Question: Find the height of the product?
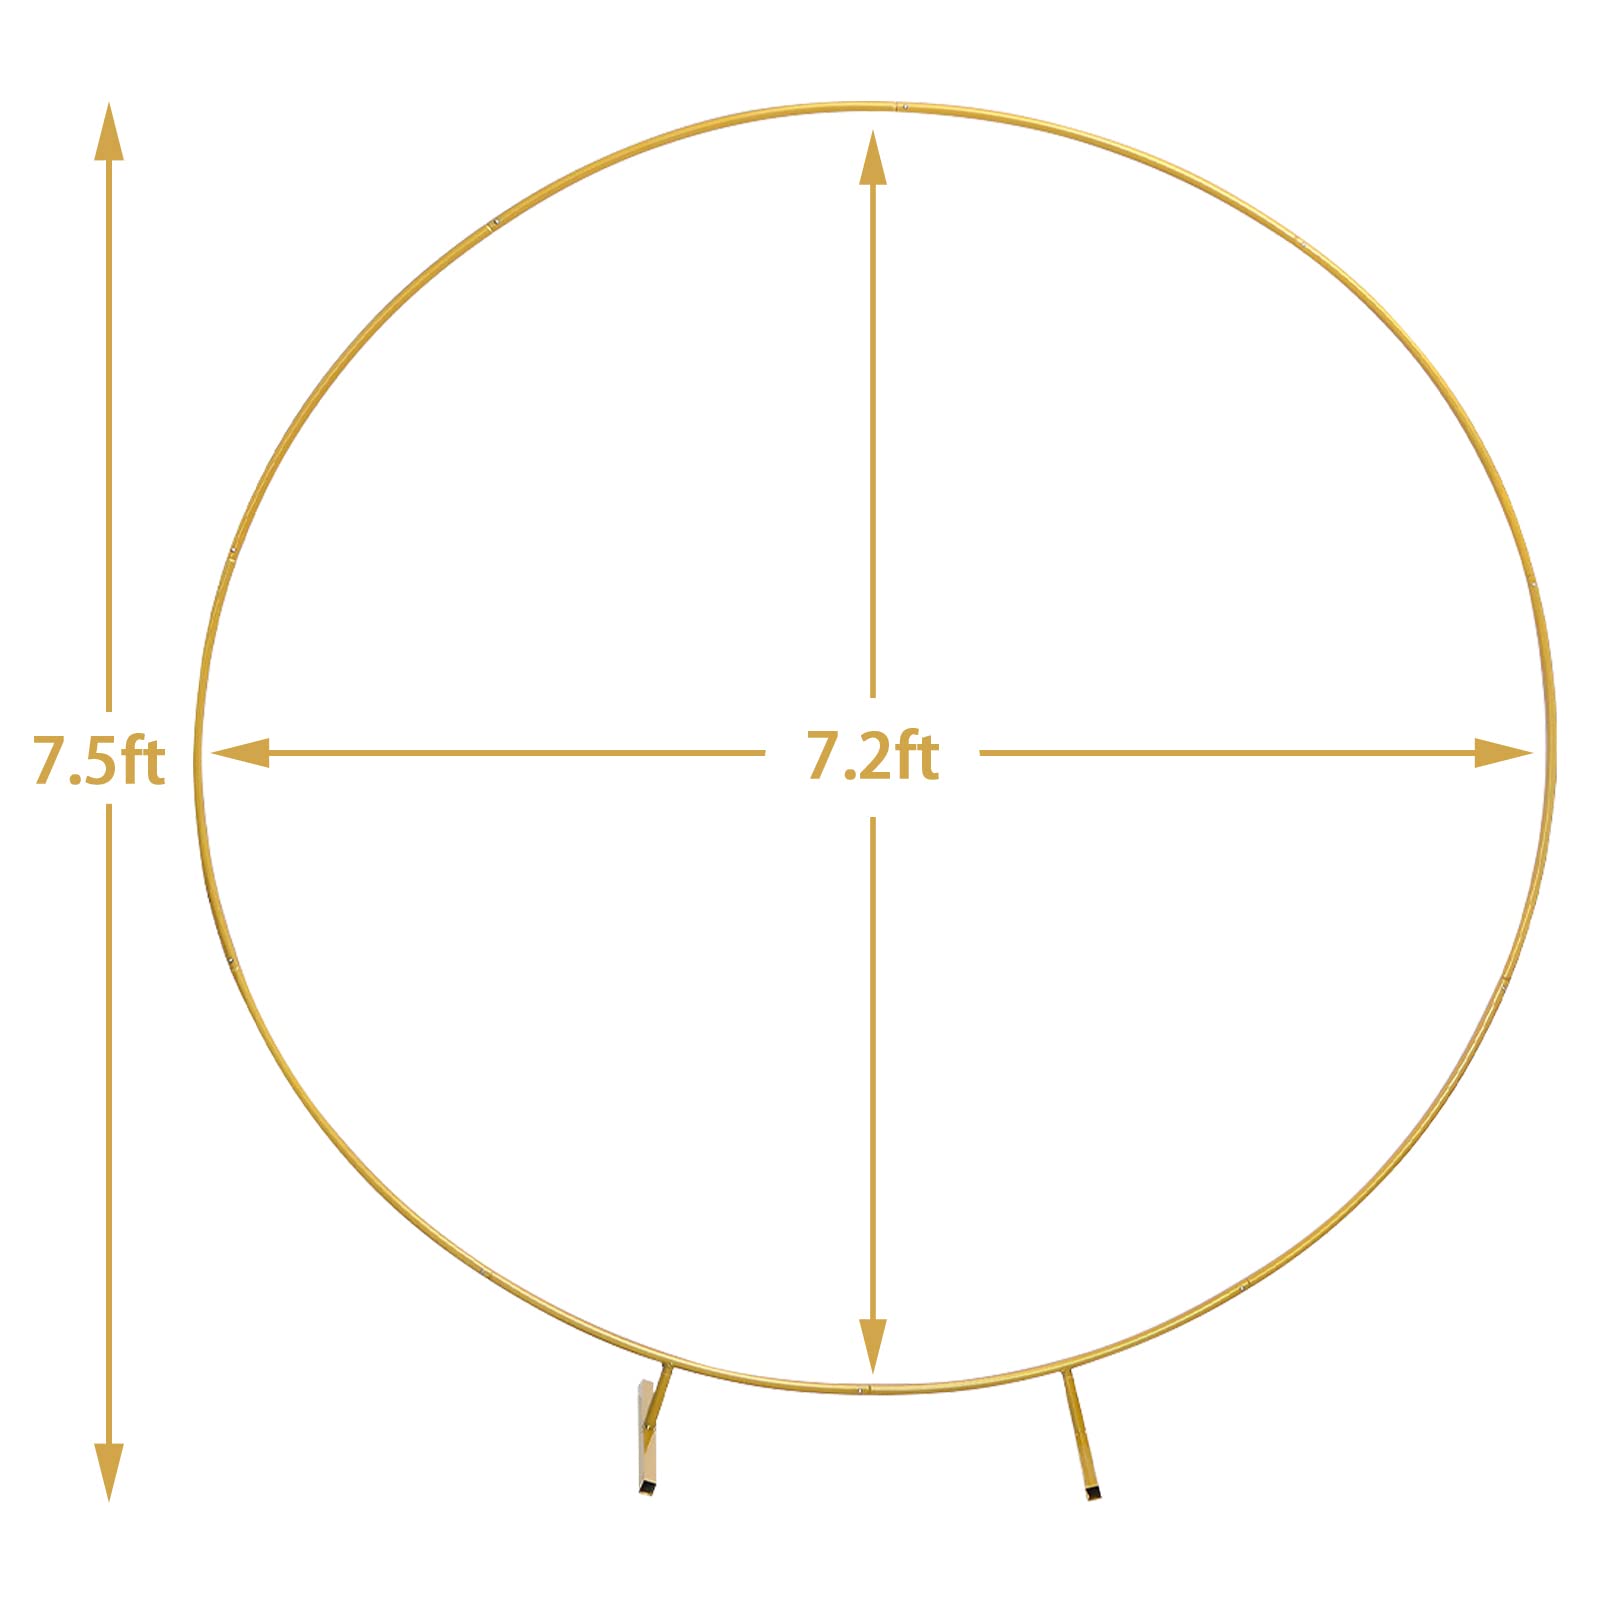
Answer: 7.5 foot